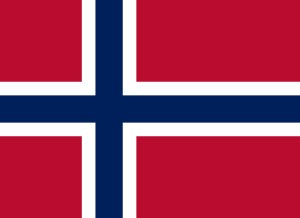
Nordiske hunderacer / Organisering af hunde / Norge
Norge
Nordiske hunderacer er en gruppe af nationale hunderacer, der oprindeligt er opstået i en eller flere af de fem nordiske lande: Danmark, herunder Færøerne og Grønland, Finland, herunder Åland, Island, Norge og Sverige, herunder Gotland.